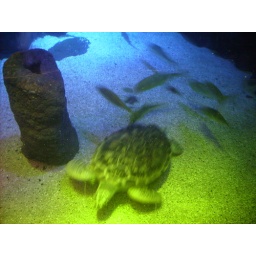
sea turtle in a weird green light with some other random fish